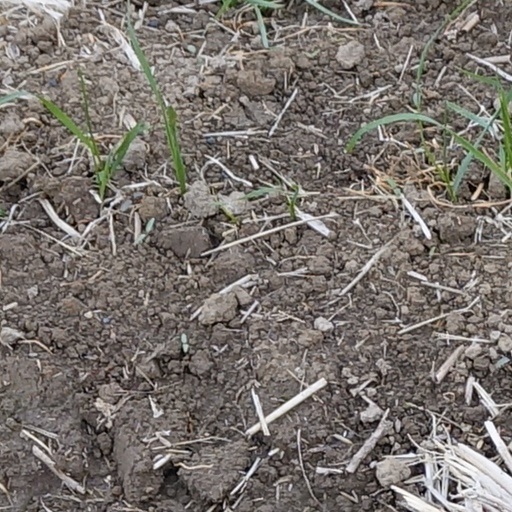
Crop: wheat